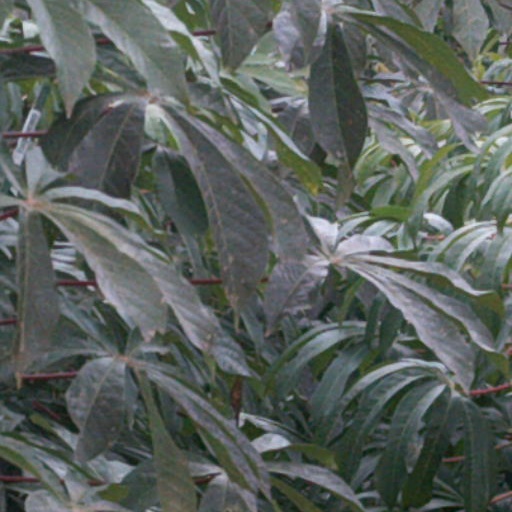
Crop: cassava